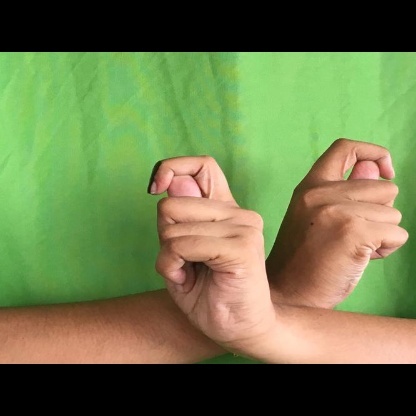
Mudra: Berunda